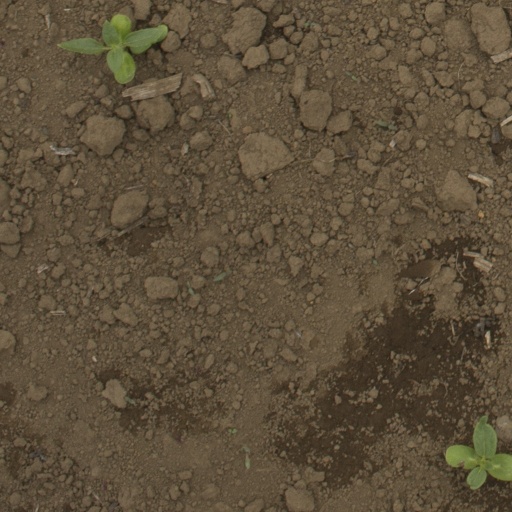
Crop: Jerusalem artichoke